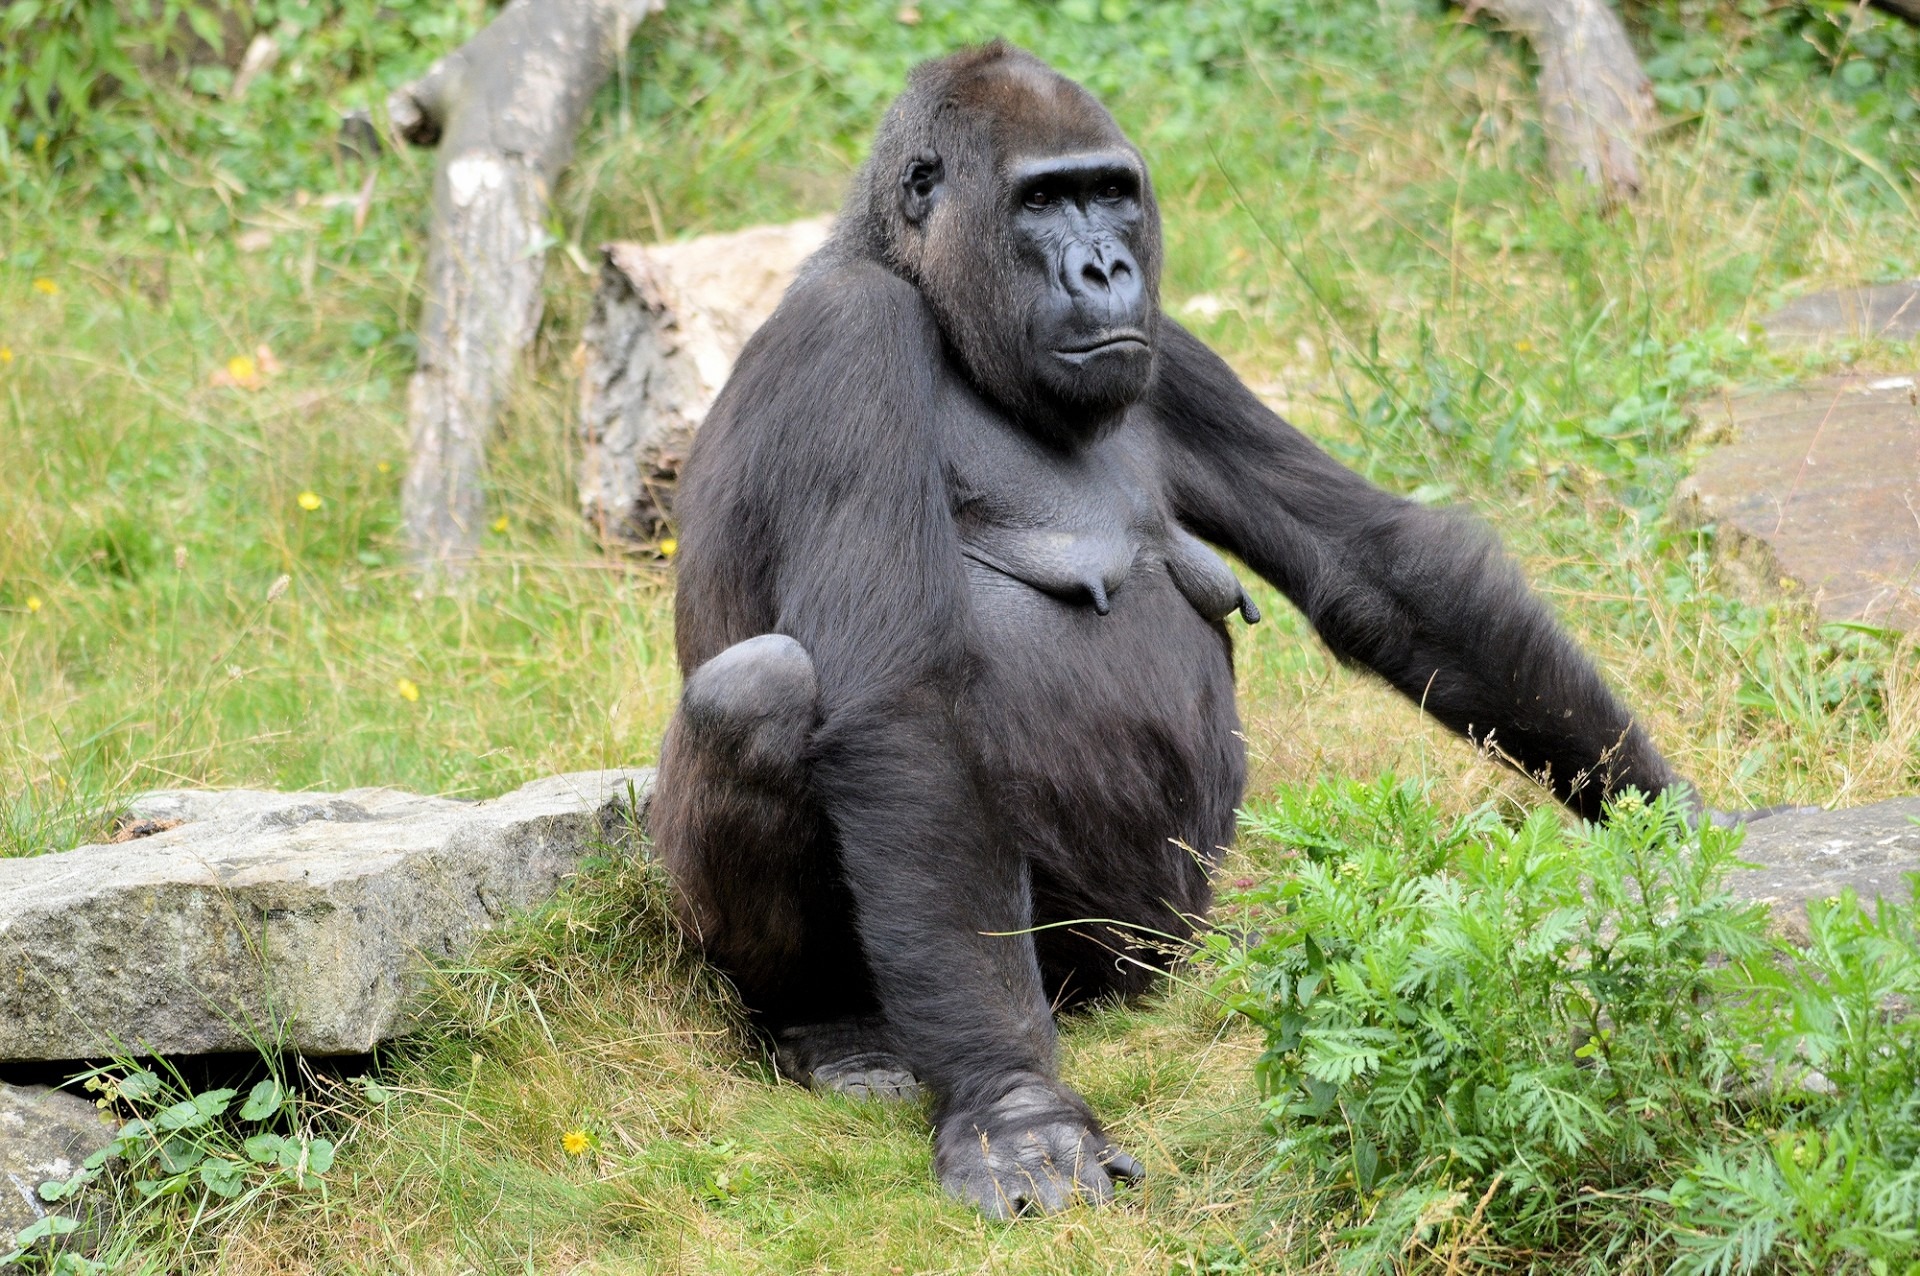
forest, wildlife, zoo, fur, jungle, africa, mammal, monkey, fauna, primate, gorilla, chimpanzee, face, endangered, hairy, beast, vertebrate, funny, big, character, strong, species, african, dangerous, powerful, western gorilla, great ape, common chimpanzee